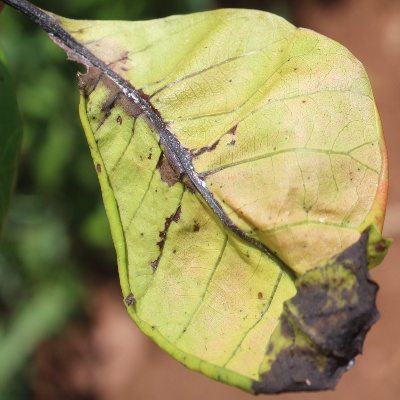
Crop: Cashew
Condition: anthracnose